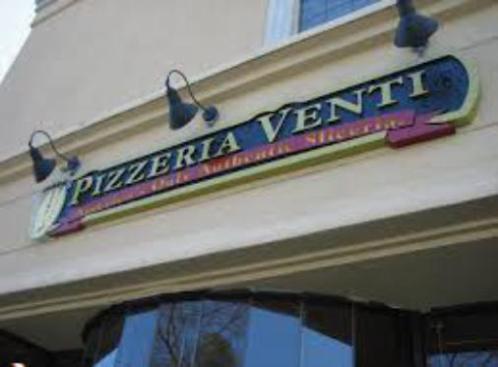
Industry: Food